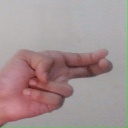
अक्षर: ह